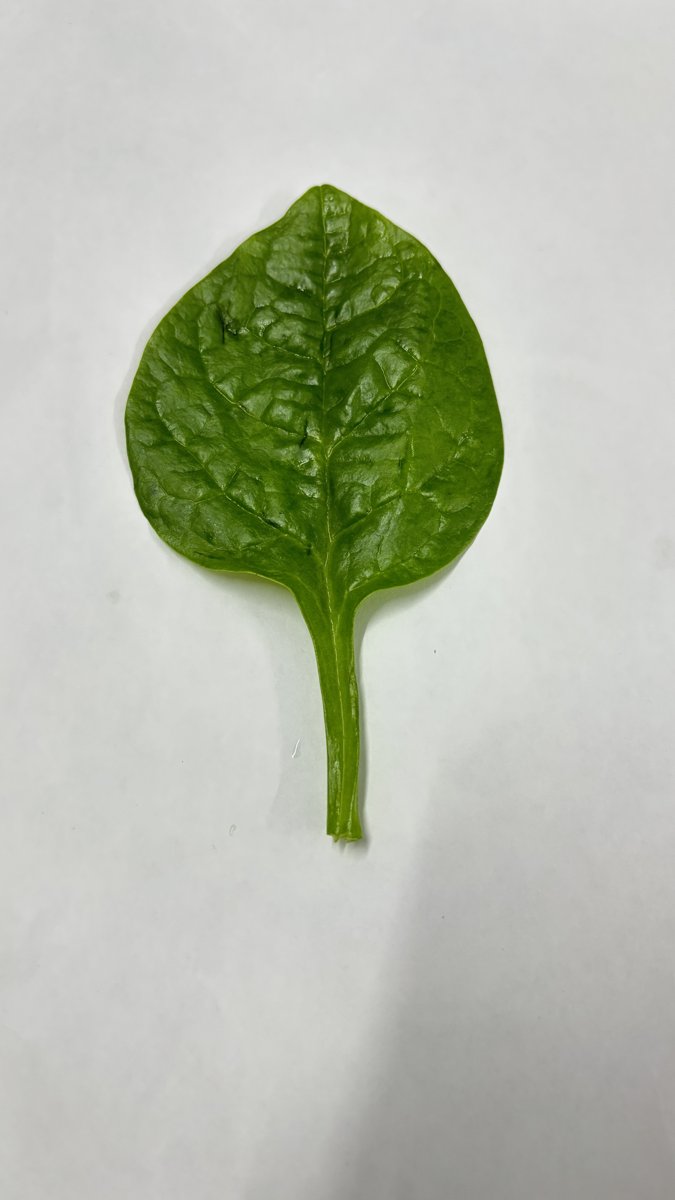
Label: Healthy-Leaf